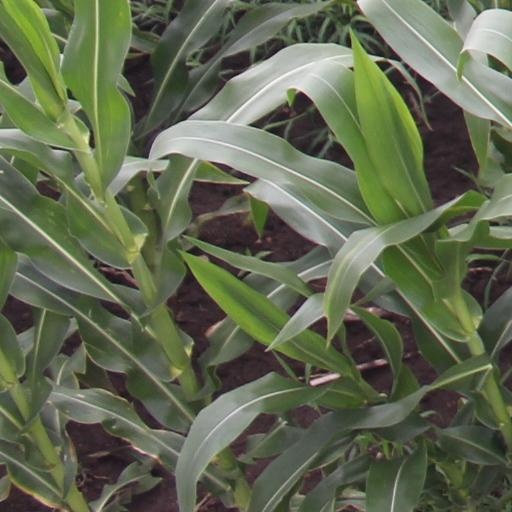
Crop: maize; corn